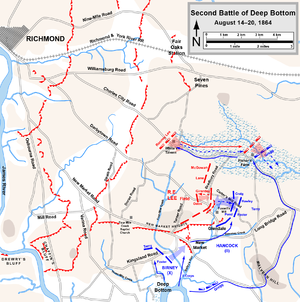
La seconde bataille de Deep Bottpm, aussi connue comme Fussell's Mill, de New Market Road, Bailey's Creek, Charles City Road, ou White's Tavern s'est déroulée du 14 au 20 août 1864, à Deep Bottom dans le comté de Henrico, en Virginie, au cours de la campagne de Richmond-Petersburg de la guerre de Sécession.